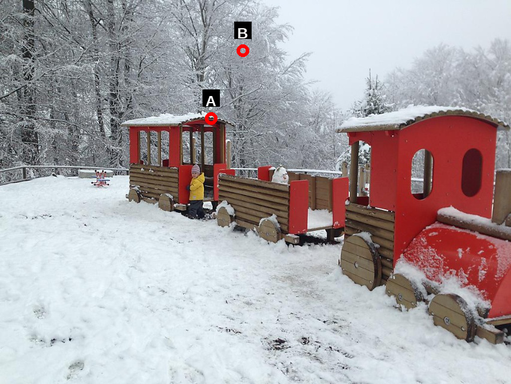
Question: Two points are circled on the image, labeled by A and B beside each circle. Which point is closer to the camera?
Select from the following choices.
(A) A is closer
(B) B is closer
Answer: A